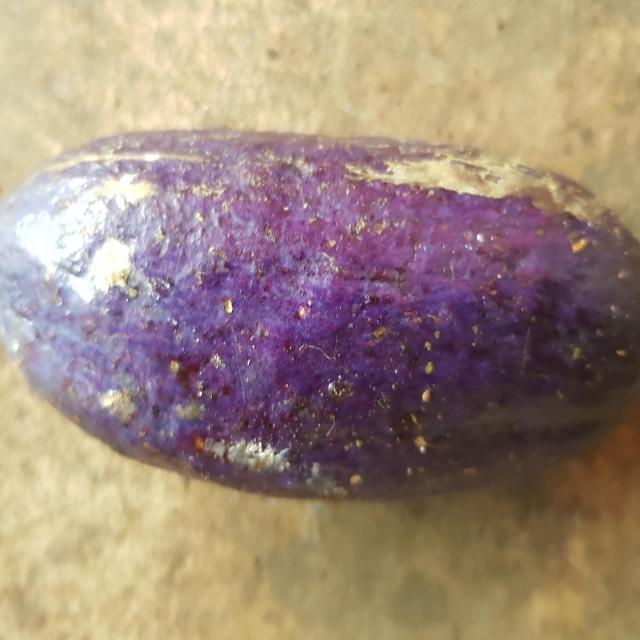
Plum grade: bruised